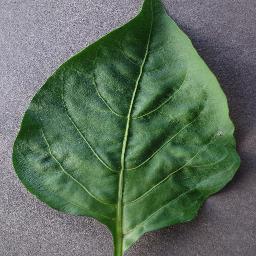
Label: Pepper,_bell___healthy